Yide Lu station

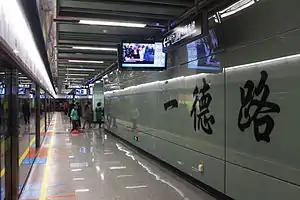
Station signage with station name

Yide Lu Station is a station on Line 6 of the Guangzhou Metro located in the Yuexiu District of Guangzhou. It began operation on 28 January 2015.